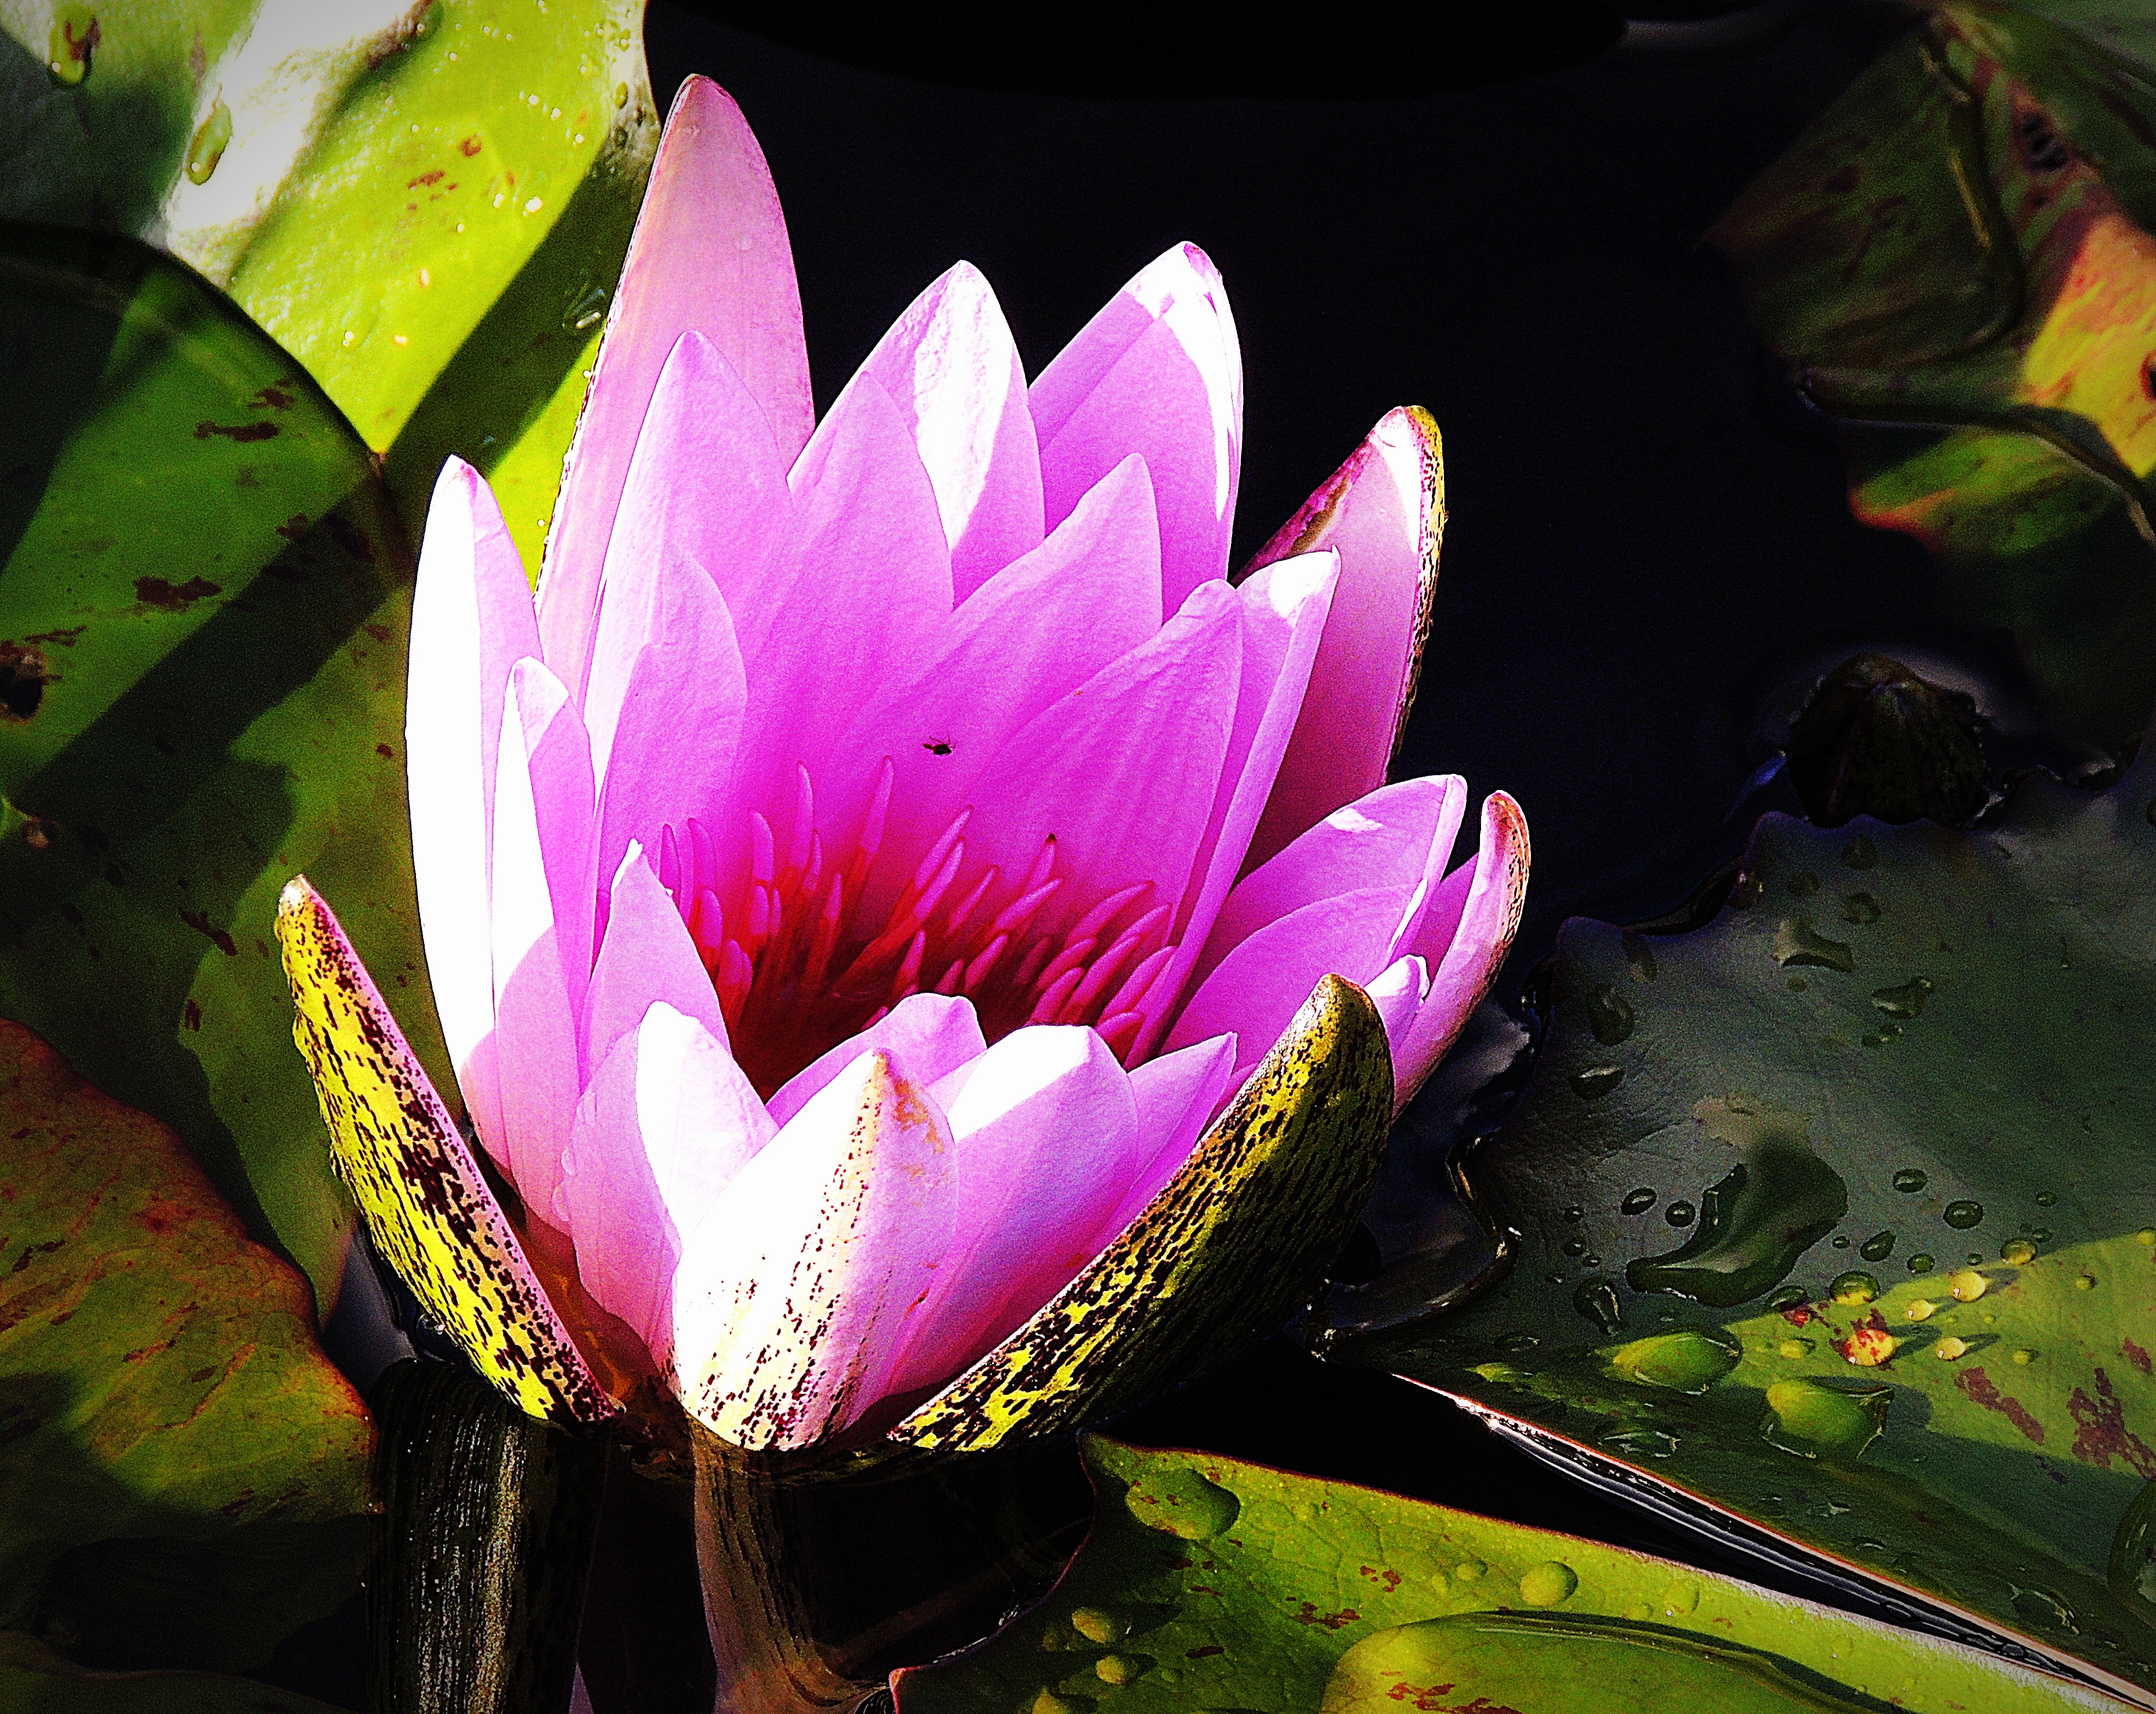
water, blossom, plant, leaf, flower, petal, bloom, pond, green, botany, aquatic, pink, sacred lotus, aquatic plant, flora, close up, lotus, lily, pad, macro photography, flowering plant, waterhole, land plant, lotus family